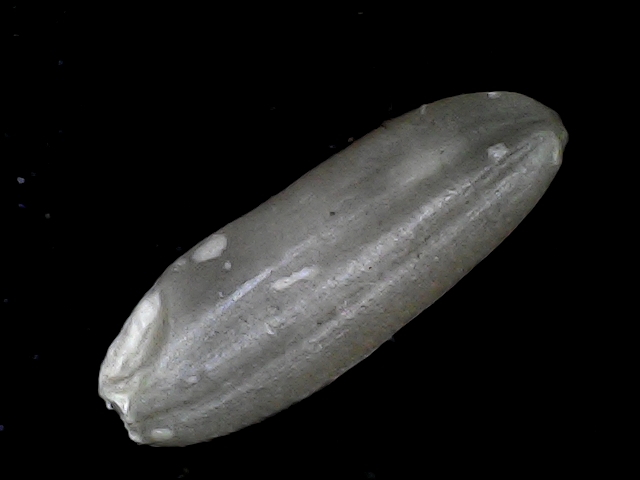
Rice variety: BD85